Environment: real
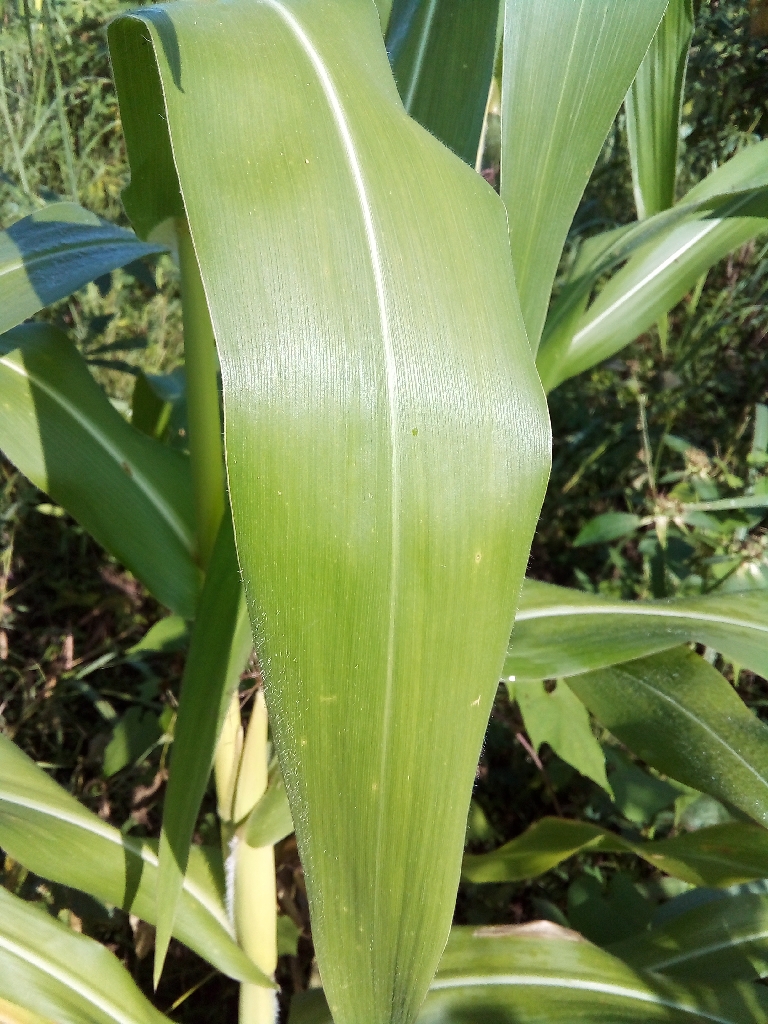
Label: healthy